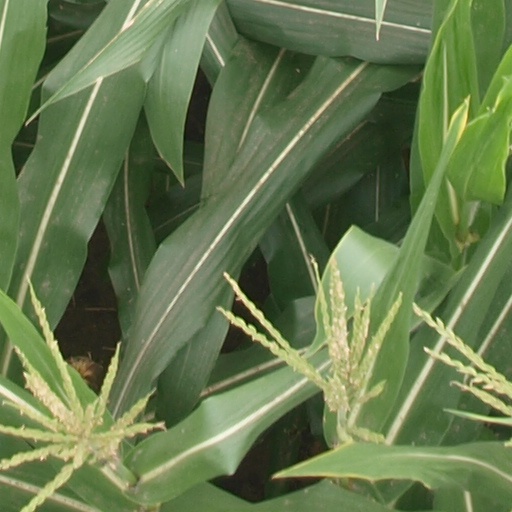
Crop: maize; corn